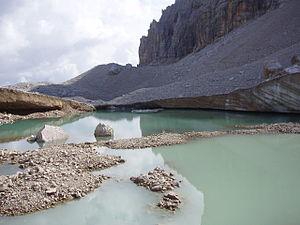
Le groupe du Sella est un chaînon montagneux des Dolomites, situé entre les vallées Gardena et Badia, Fassa et Livinallongo, et caractérisé par un plateau situé à son sommet, d'où émerge son point culminant, le Piz Boè.
Le Lech dl Dragon est un lac proglaciaire situé dans les Dolomites, dans le Tyrol du Sud.